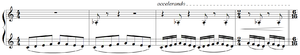
Claude Debussy - Etude ""pour les cinq doigts"", mes 3-6"
Les Études constituent le dernier recueil pour piano de Claude Debussy, comprenant douze pièces composées entre le 5 août et le 29 septembre 1915. Réparties en deux « livres » et dédiées à la mémoire de Frédéric Chopin, elles ont fait l'objet de créations partielles par les pianistes George Copeland, le 21 novembre 1916 à New York, Walter Rummel, le 14 décembre 1916 dans le cadre des concerts au profit de « l'aide affectueuse aux musiciens », à Paris, et Marguerite Long, le 10 novembre 1917 à la Société nationale de musique.